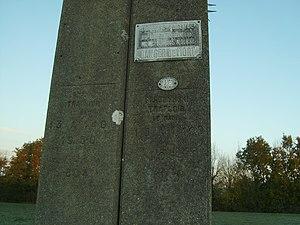
Photographie prise à la Meilleraie-Tillay, près des Carrières, montrant les inscriptions sur un support HTA, et comprenant signature, année fabrication et caractéristiques mécaniques.
Garczynski Traploir est une ancienne entreprise française, qui était spécialisée dans la construction de réseaux d'électricité, télécommunications, eau et gaz.